Qi'an Road station

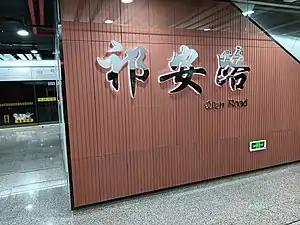
Platform

Qi'an Road is a metro station on the Line 15 of the Shanghai Metro. Located at the intersection of Qi'an Road and Lianliang Road in Putuo District, Shanghai, the station was scheduled to open with the rest of Line 15 by the end of 2020. However, the station eventually opened on 23 January 2021 following a one-month postponement. It is located in between station to the north and station to the south.